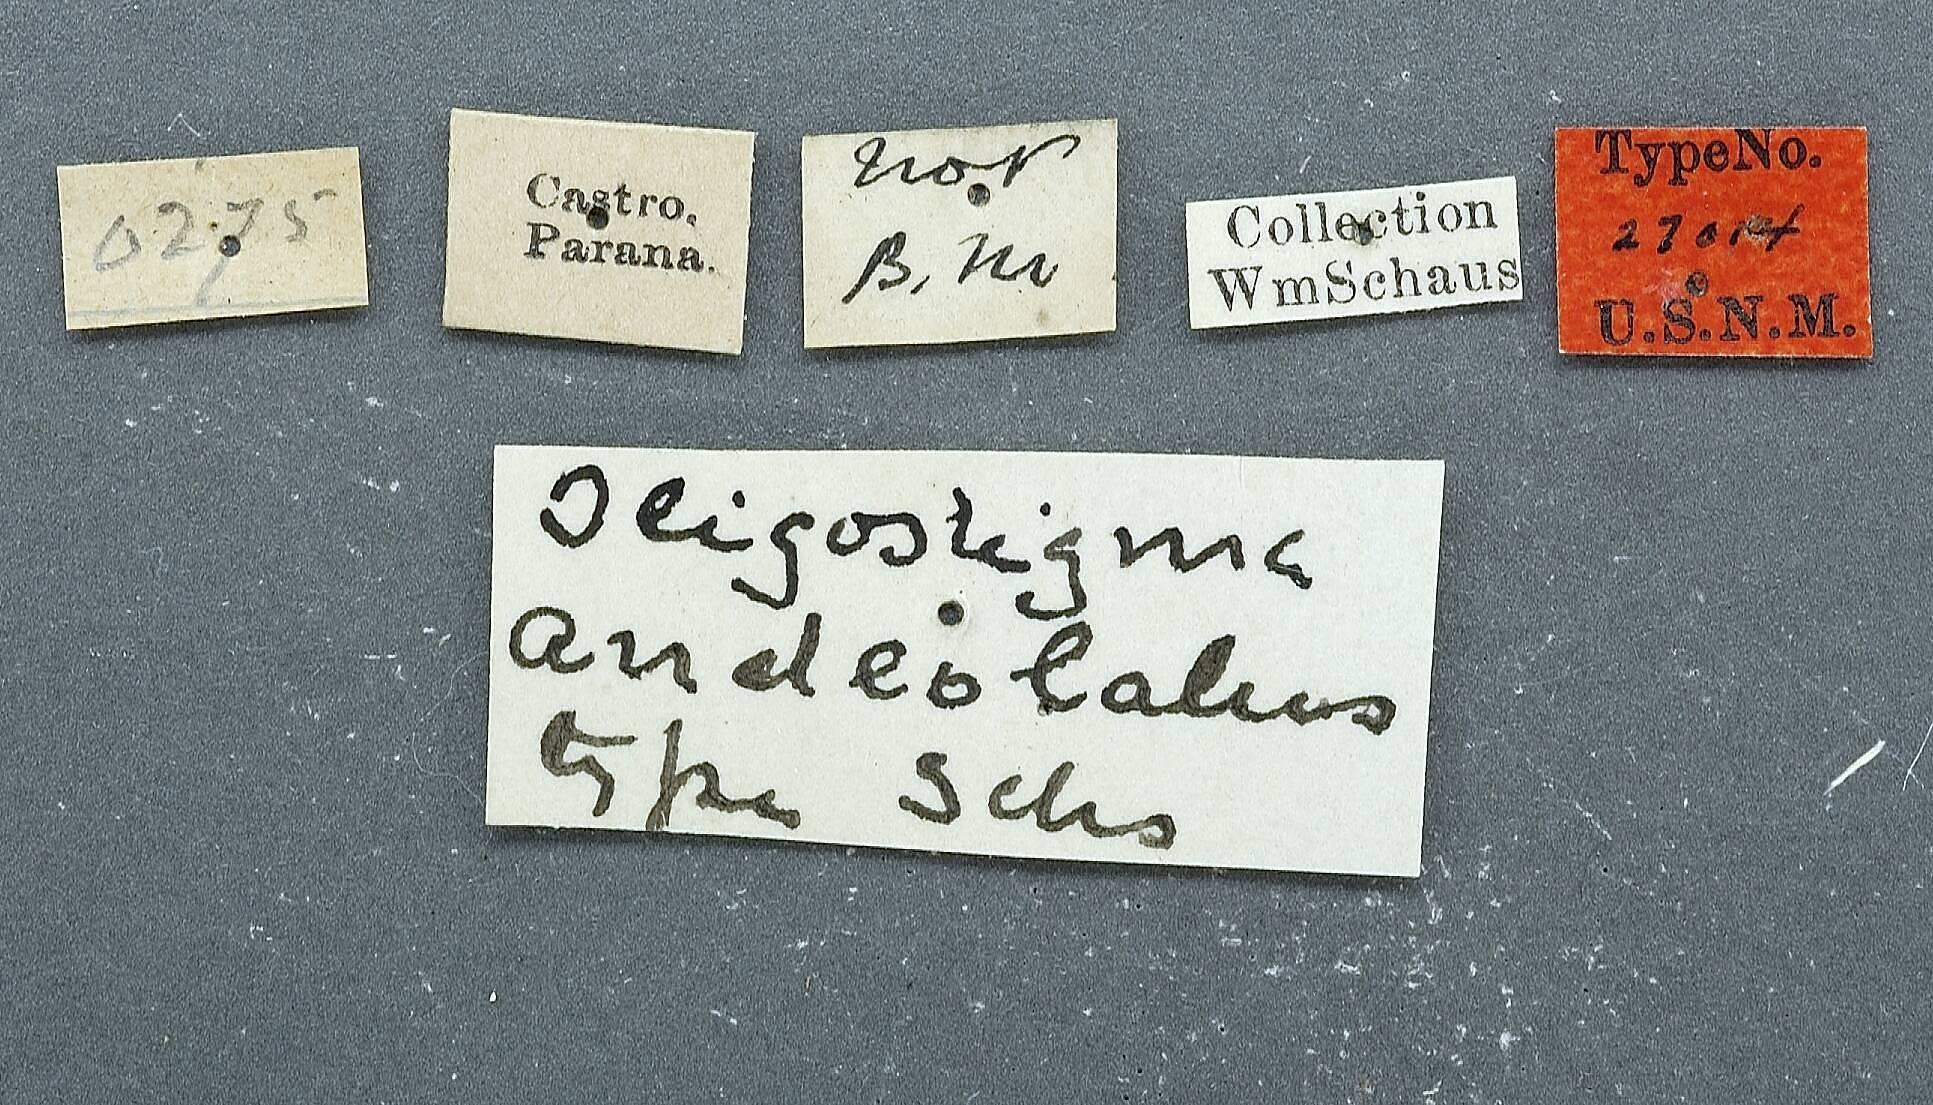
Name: Oligostigma andeolalis
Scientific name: Oligostigma andeolalis Schaus, 1924
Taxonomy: Animalia, Arthropoda, Insecta, Lepidoptera, Pyralidae
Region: [Not Stated]
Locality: Castro, [Not Stated], Paraná, Brazil
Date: [Not Stated]